Karasuyama Domain

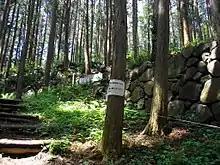
Ruins of Karasuyama Castle

The Nasu clan ruled the Nasu district of northern Shimotsuke Province from the Kamakura period. During the late Sengoku period, partly for failing to participate in the 1590 Battle of Odawara, Toyotomi Hideyoshi divided their holdings, creating Nasu Domain (20,000 "koku") for the Nasu clan, and awarding their ancestral castle, Karasuyama Castle and 20,000 "koku" to Narita Ujinaga. The Narita were vassals of the Odawara Hōjō, who pledged allegiance to the Toyotomi after the fall of their liege. Ujinaga’s son Narita Ujitada fought on the side of Tokugawa Ieyasu against the Uesugi clan and in the Battle of Sekigahara and was awarded an increase to 37,000 "koku". His son, Narita Ujimune died without heir in 1622 and the clan was reduced to "hatamoto" status.